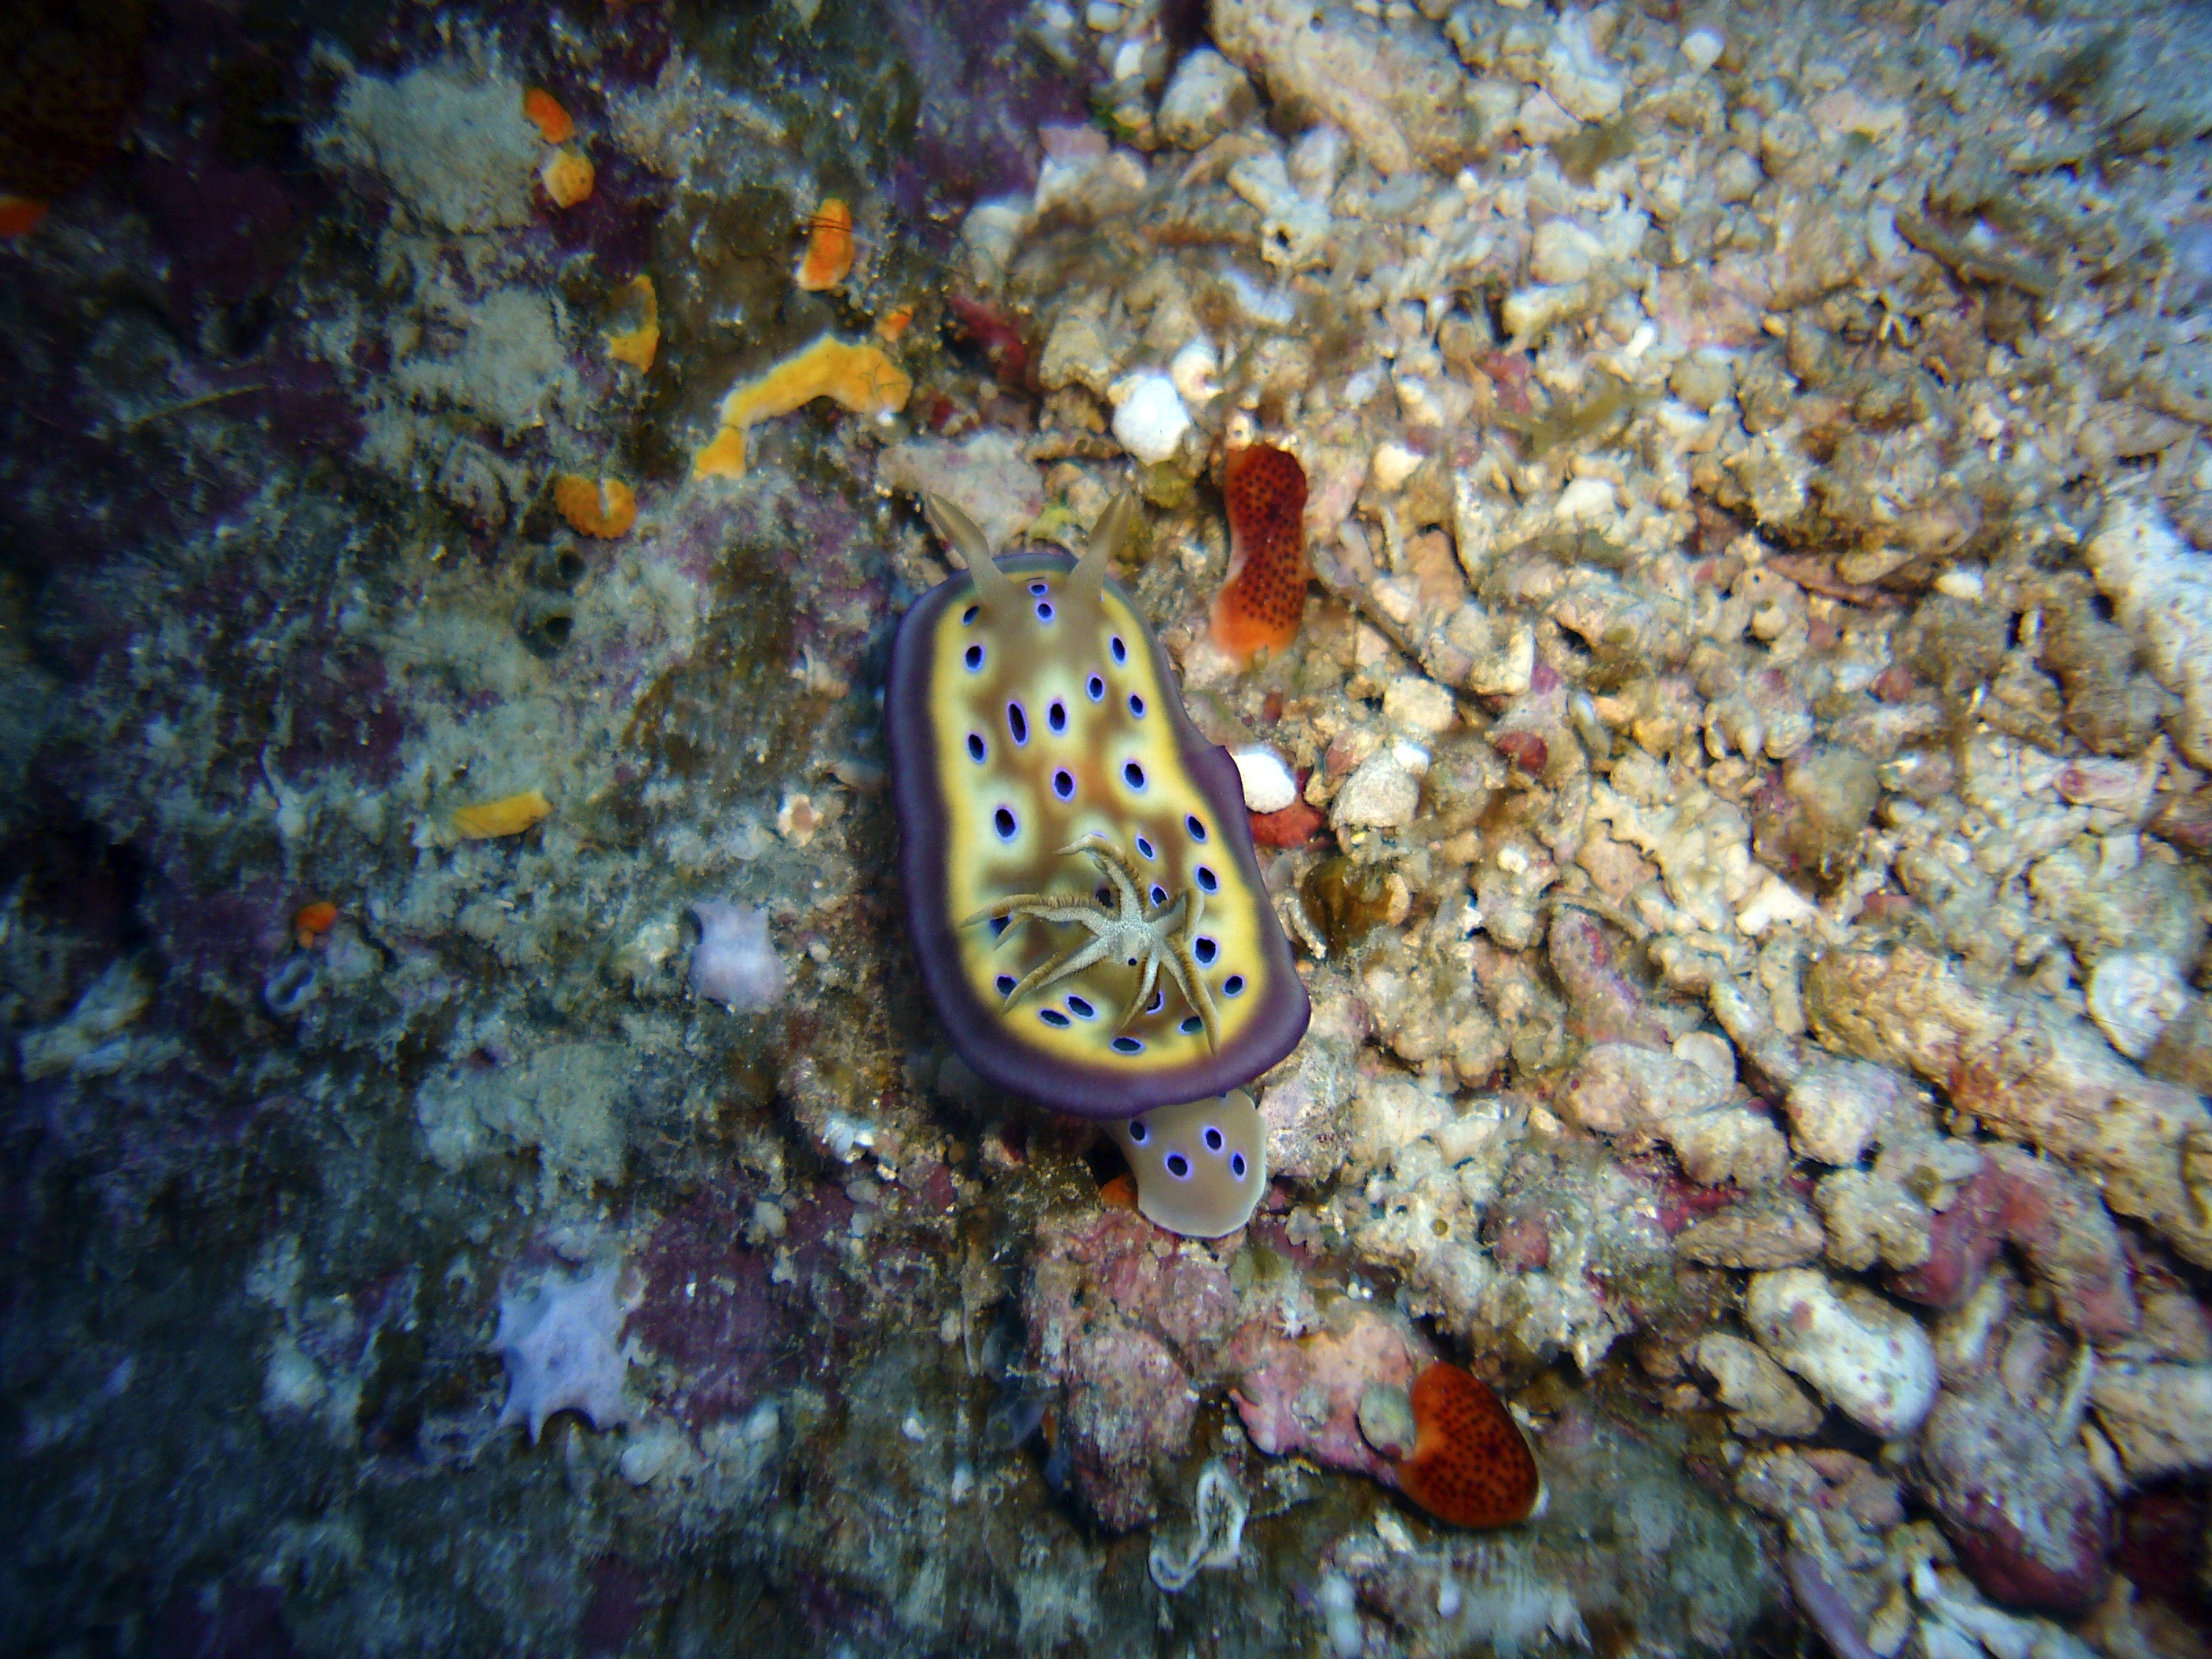
sea, water, nature, diving, underwater, biology, fish, fauna, coral, coral reef, invertebrate, reef, snail, animals, maritime, slug, underwater world, meeresbewohner, marine biology, coral reef fish, pomacentridae, underwater snail